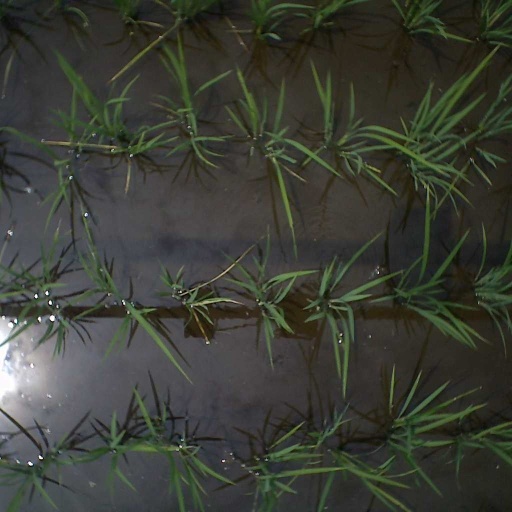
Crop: rice